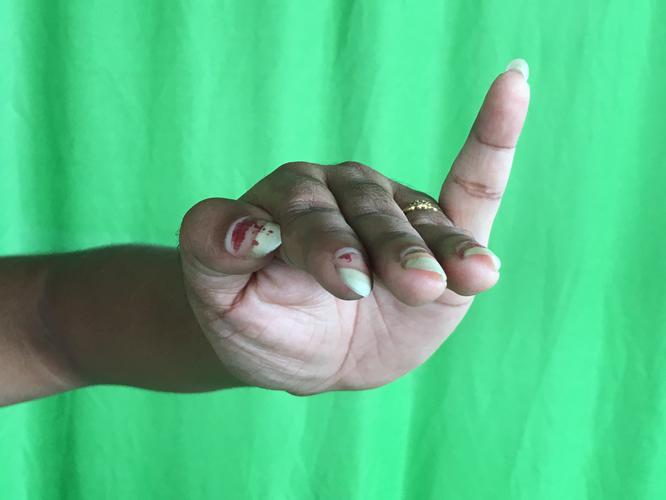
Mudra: Hamsapaksha
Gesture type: double_hand